Great Divergence

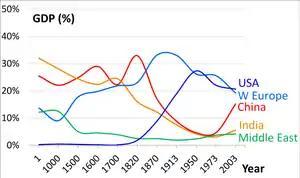
The global contribution to world's GDP (PPP) by region from 1 CE to 2003 CE according to Angus Maddison's estimates. Up until the 18th century, China and India were the two most productive regions.

According to a 2014 study, "there was a 'little divergence' within Europe between 1300 and 1800: real wages in the North Sea Region more or less stabilized at the level attained after the Black Death, and remained relatively high (above subsistence) throughout the early modern period (and into the nineteenth century), whereas real wages in the 'periphery' (in Germany, Italy, and Spain) began to fall after the fifteenth century and returned to some kind of subsistence minimum during the 1500–1800 period. This 'little divergence' in real wages mirrors a similar divergence in GDP per capita: in the 'periphery' of Europe there was almost no per capita growth (or even a decline) between 1500 and 1800, whereas in Holland and England real income continued to rise and more or less doubled in this period".